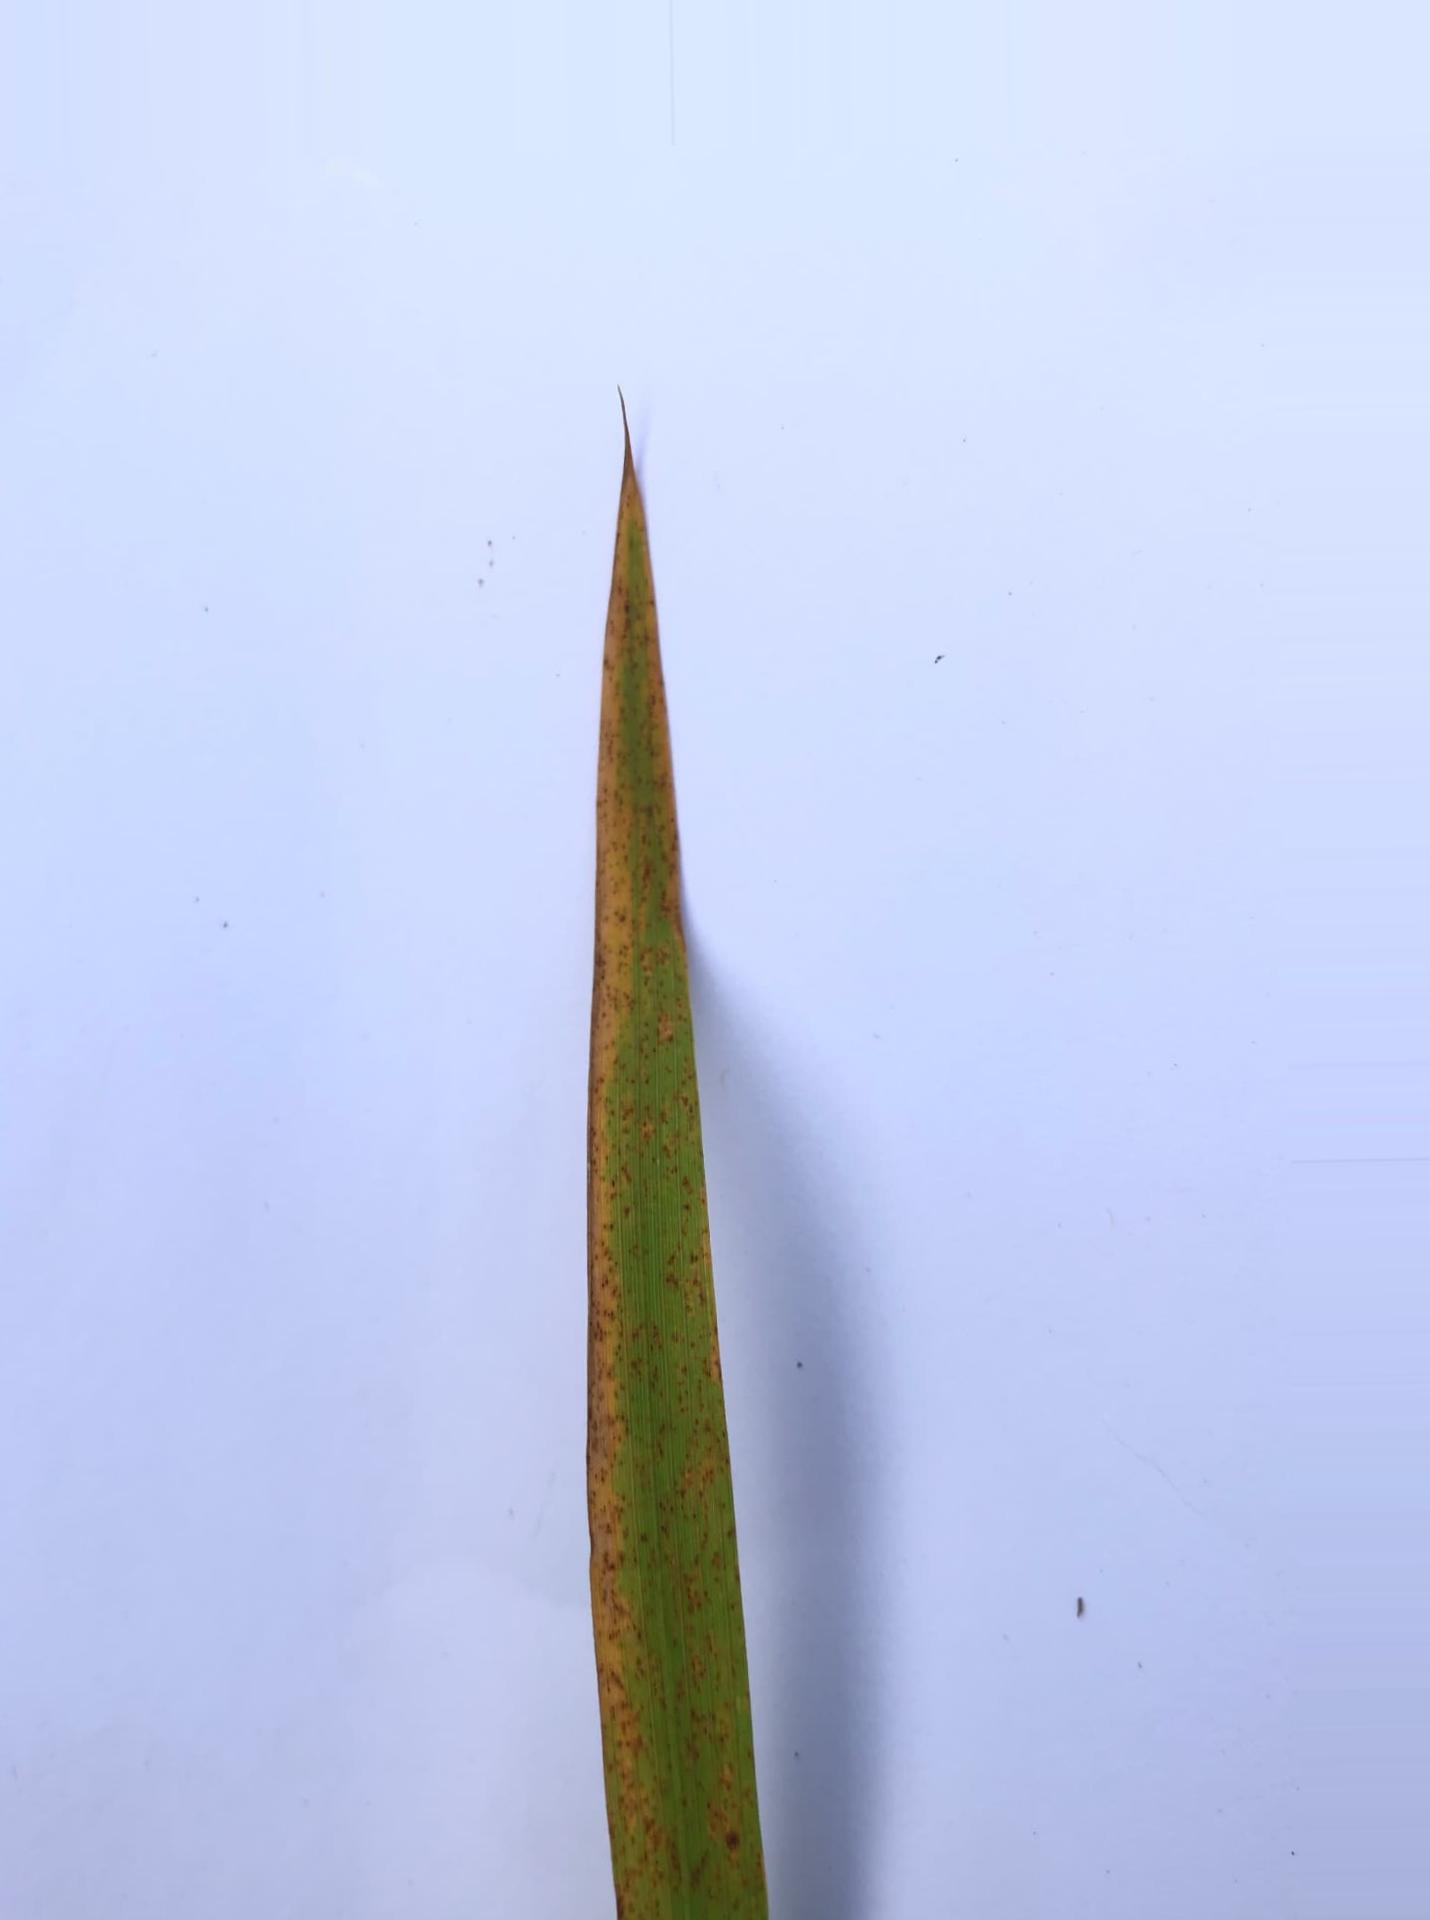
Nhãn: Tungro virus